New Carissa

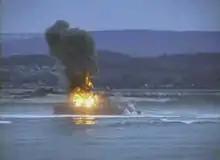
"New Carissa"s fuel tanks are ignited.

Since the vessel was no longer seaworthy and could not move under its own power, even if freed from the beach, the focus of the operation changed. Oil from the ship's fuel tanks continued to pose an environmental hazard, a situation exacerbated by both the ship's structural failure and continuing pounding from the surf. In order to mitigate the damage the Unified Command decided to set the fuel tanks on fire in order to burn off the oil. The first attempt was made on 10 February. Napalm and other incendiary devices were used to ignite the fuel, but only one of the diesel tanks was burned effectively. A second attempt was made on 11 February when US Navy explosive experts placed 39 shaped charges to breach the top of the fuel tanks from within the cargo holds. of napalm and nearly of plastic explosives were also used to ignite the fuel on board. The ship burned for approximately 33 hours. Additional smaller-scale attempts were made to burn more oil over the next two days, with limited success. The total amount of oil that was burned is estimated to be between . The structural stress caused by the fire, combined with continued severe weather, caused the vessel to break into two sections around midnight on 11 February.